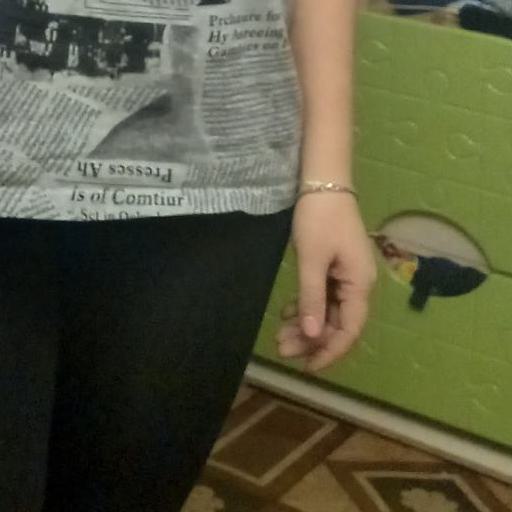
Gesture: no_gesture